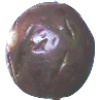
Label: passion_fruit